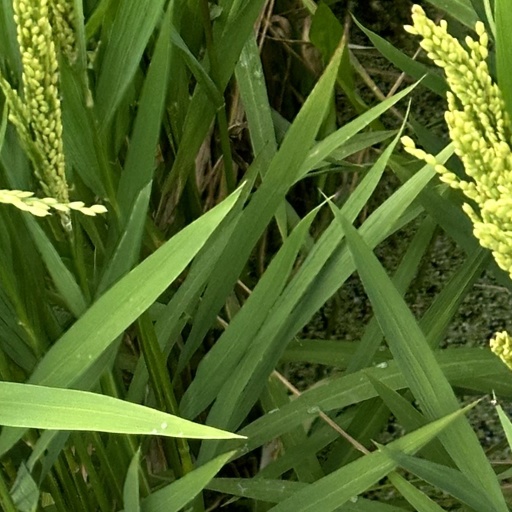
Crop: rice